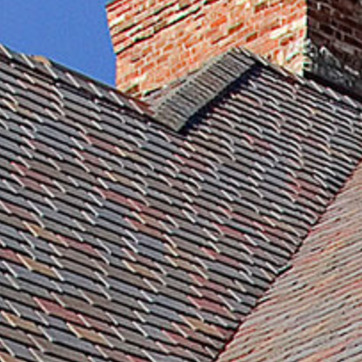
Material: other